Barbara Hofmann

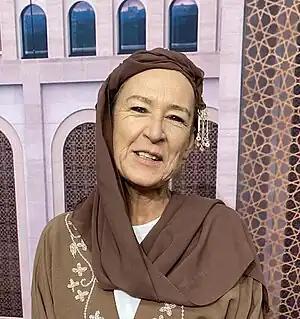
Barbara Hofmann after receiving the Ahmadiyya Muslim Peace Prize (March 2023)

Barbara Karoline Hofmann (born 8 March 1962) is a Swiss humanitarian and charity worker and is the Founder and CEO of ASEM (Association en faveur de l’Enfance Mozambicaine - The Association for the Children of Mozambique), a non-profit organization based in Beira in Mozambique. Hofmann founded ASEM in Switzerland in 1991, following which in 1999 she founded ASEM-Mozambique in Mozambique itself. ASEM is a charitable organisation dedicated to raising funds and awareness about the plight of the children and young adults of Mozambique and to help promote their socio-economic integration into Mozambican society.